Samakkhi MRT station

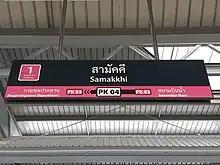
Signage

Samakkhi station is a Bangkok MRT station on the Pink Line. The station is located on Tiwanon Road at the junction between Tiwanon and Samakkhi roads in Mueang Nonthaburi district, Nonthaburi province. The station has four exits. It opened on 21 November 2023 as part of trial operations on the entire Pink Line.